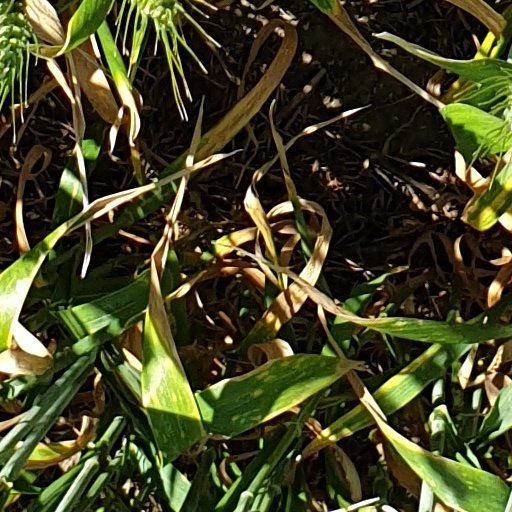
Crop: wheat